Crowsnest Highway

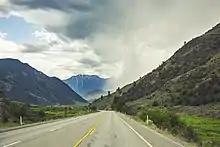
Westward into Similkameen Valley

Approximately east of Osoyoos, the Crowsnest Highway reaches its junction with Highway 33 at Rock Creek, then the highway heads east for to its junction with Highway 41, just before passing through Grand Forks. Another east, the Crowsnest Highway meets Highway 395 at the southern end of Christina Lake. The Crowsnest Highway travels for through Bonanza Pass to its junction with Highway 3B at Nancy Greene Lake, which is the cutoff to Rossland and Trail. It is another east to Castlegar, where the Crowsnest Highway intersects Highway 22 and Highway 3A, leading towards Nelson. Approximately east of Castlegar, the Crowsnest Highway reaches its eastern junction with Highway 3B; another to the east it converges with Highway 6 at Salmo and the two highways share a concurrency for to Burnt Flat.